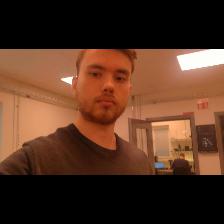
Label: Human